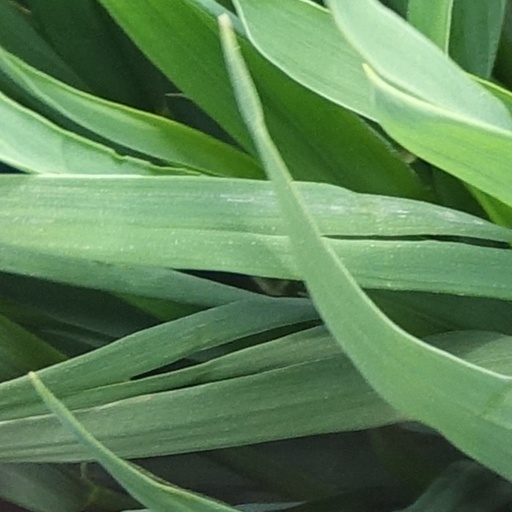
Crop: wheat